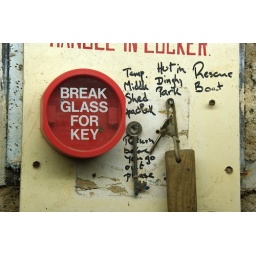
This was in the boat house at Aberdour Harbour